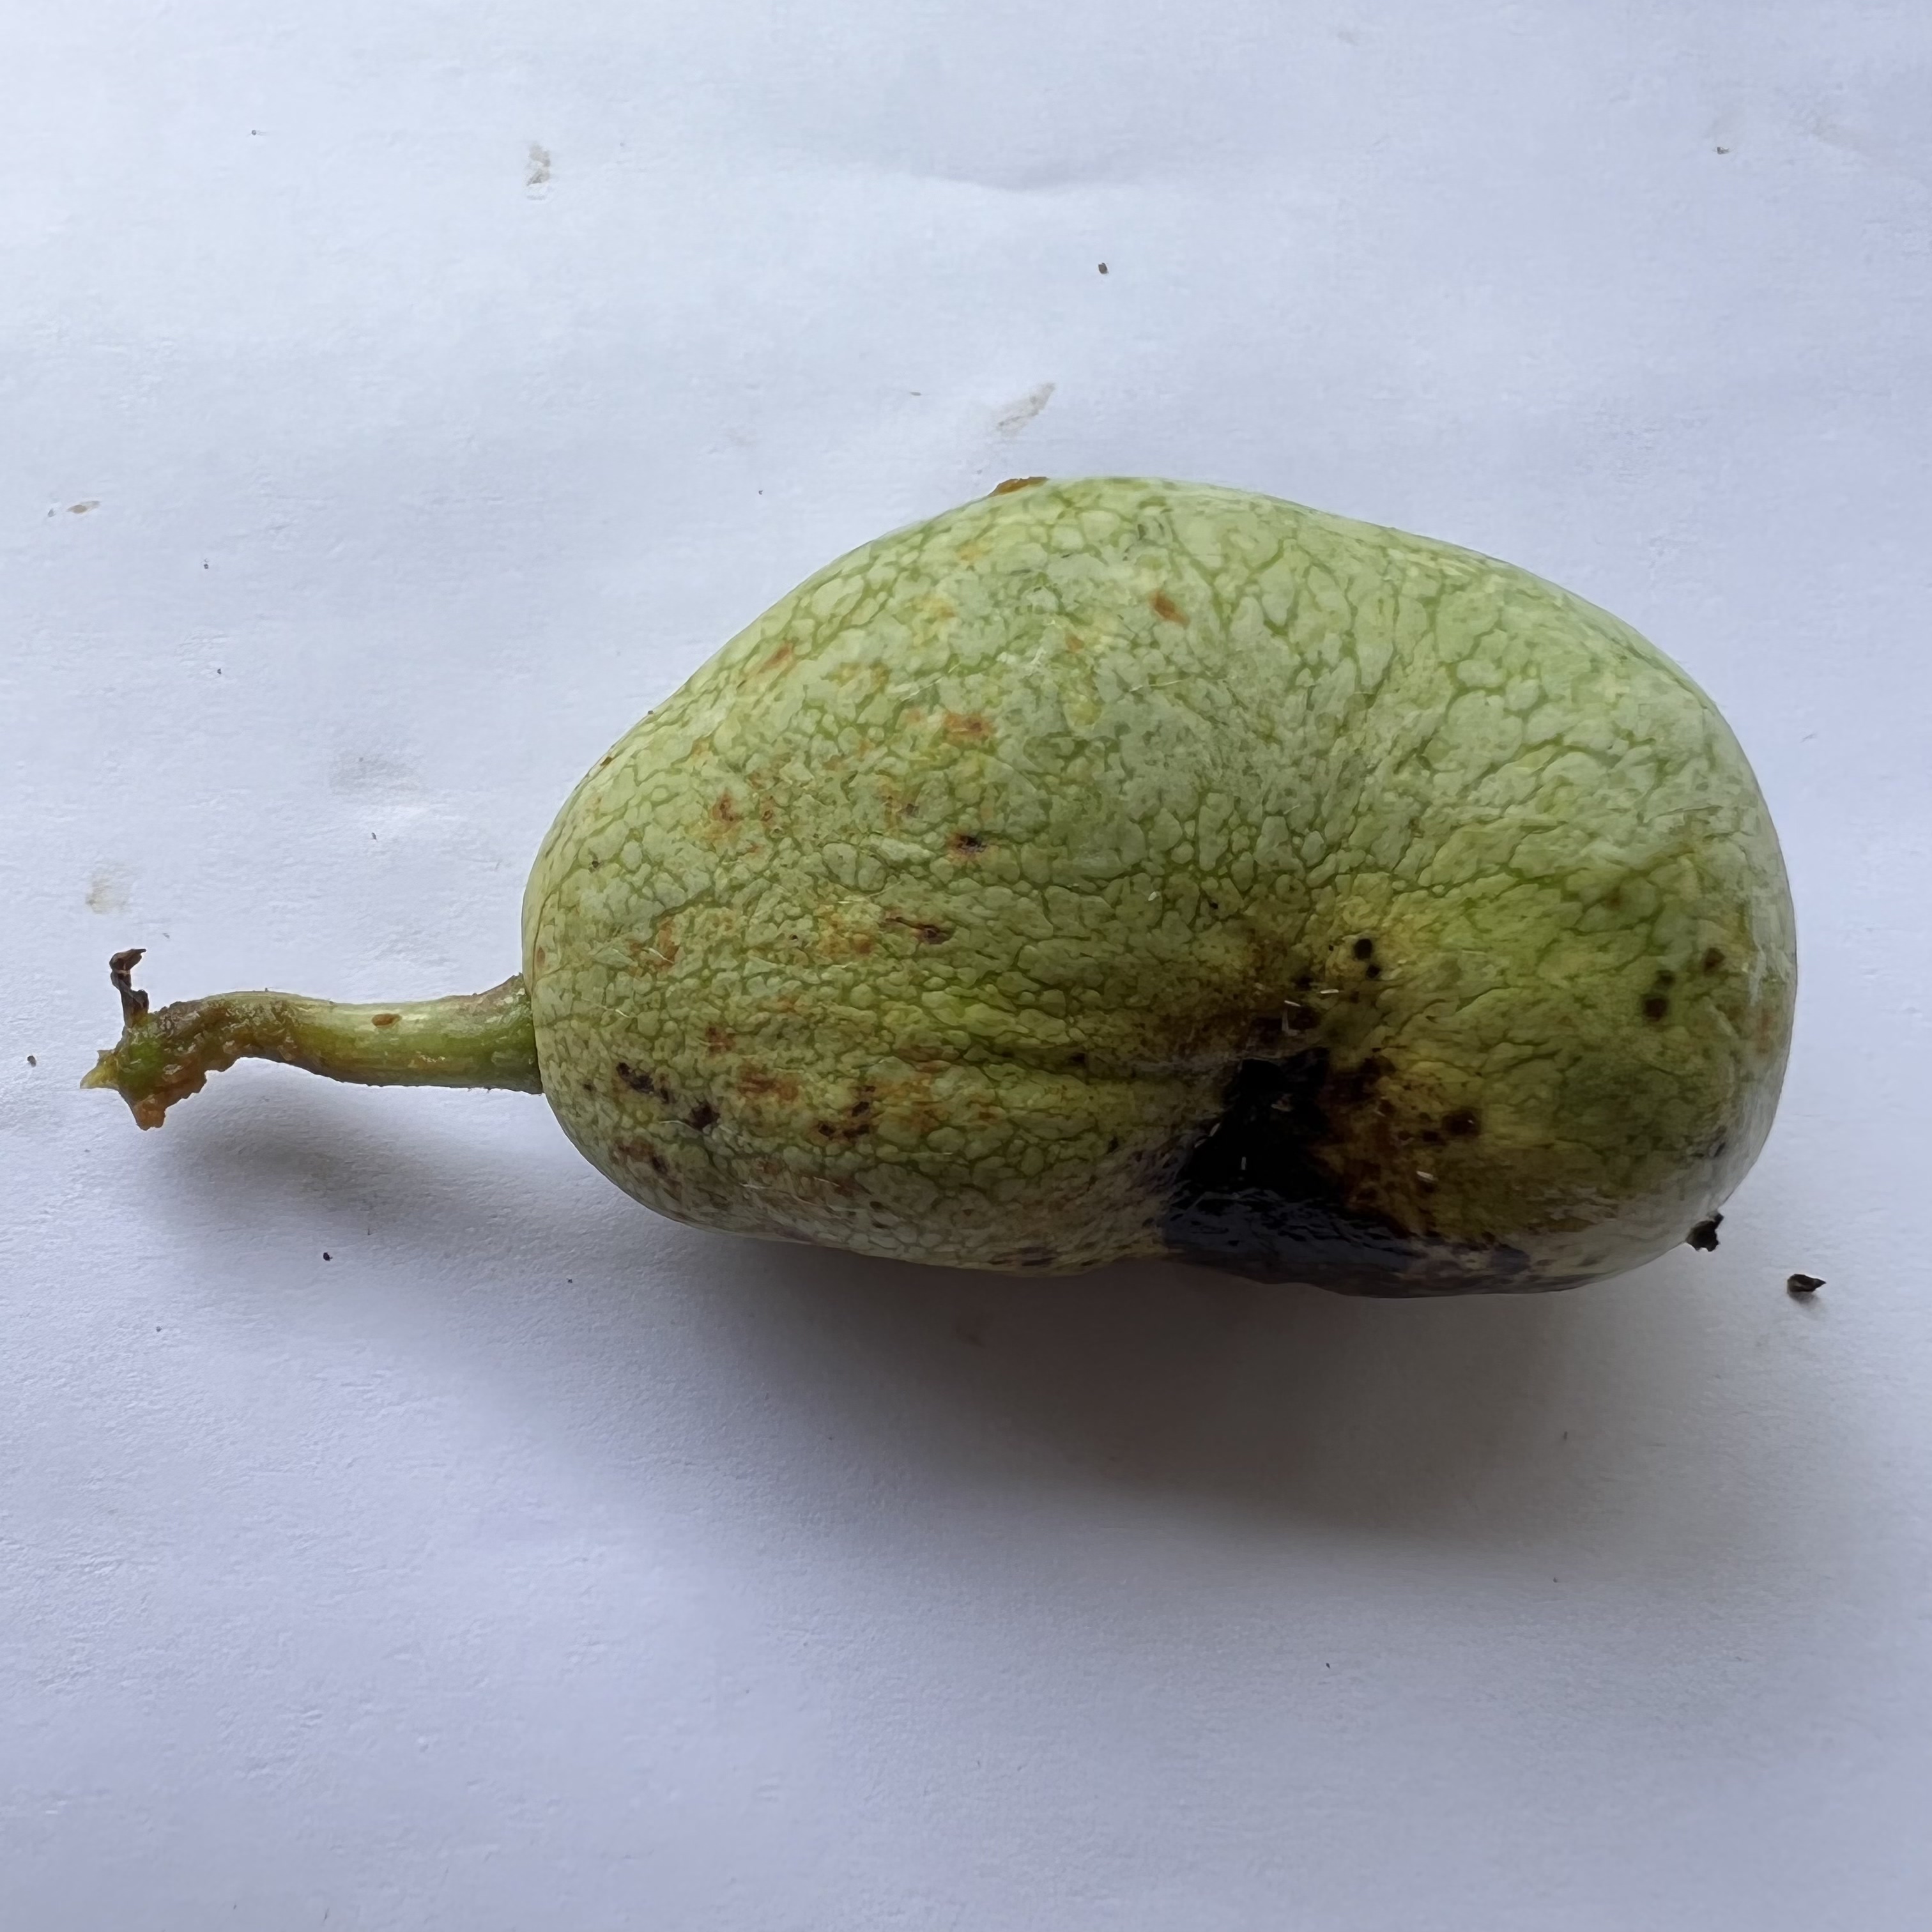
Label: Anthracnose